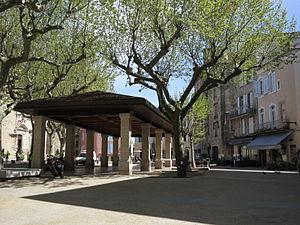
Place de l'Hôtel de Ville, Aubenas
Aubenas est une commune française située dans le département de l'Ardèche en région Auvergne-Rhône-Alpes. Elle est chef-lieu de canton et se trouve dans le sud du département.